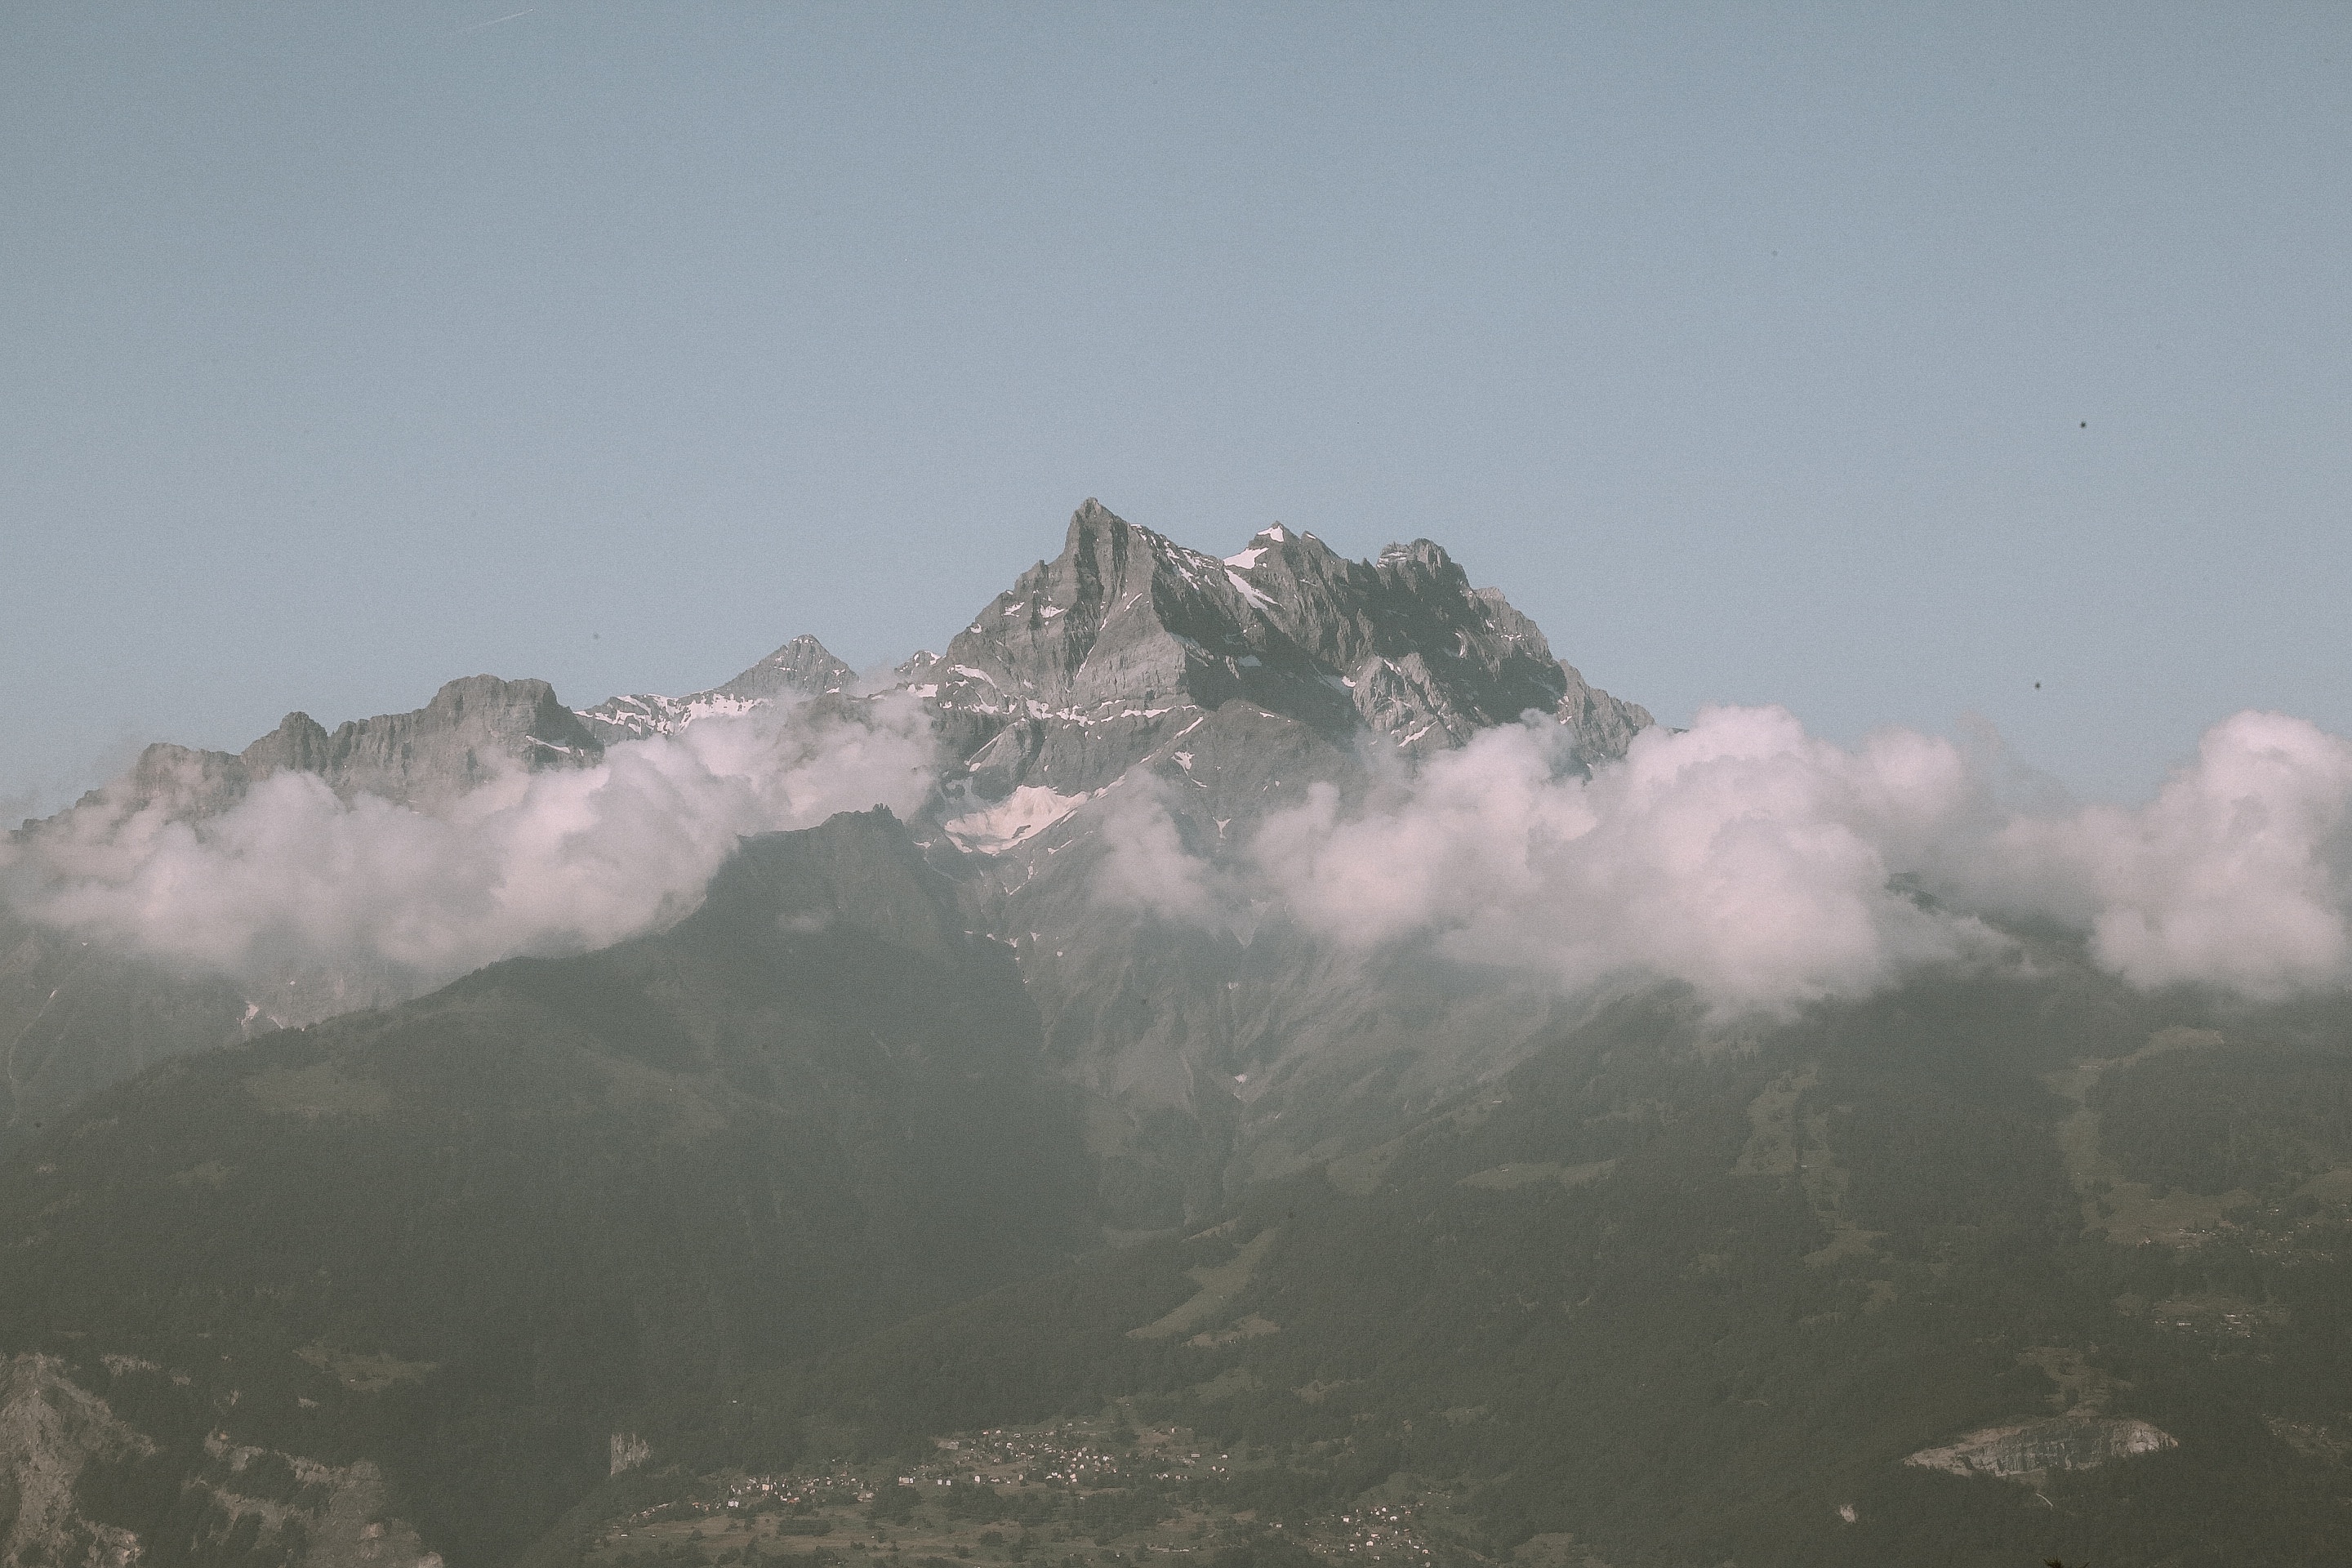
mountain, cloud, sky, fog, mist, morning, hill, mountain range, weather, terrain, ridge, summit, alps, plateau, landform, geographical feature, atmospheric phenomenon, atmosphere of earth, mountainous landforms, geological phenomenon